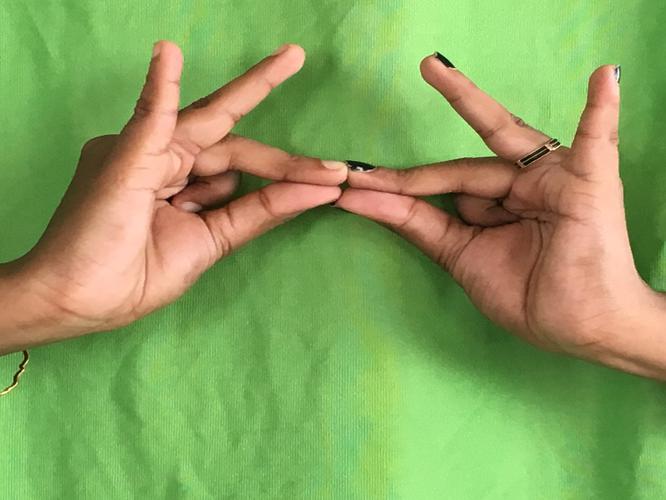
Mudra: Sakata
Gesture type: double_hand